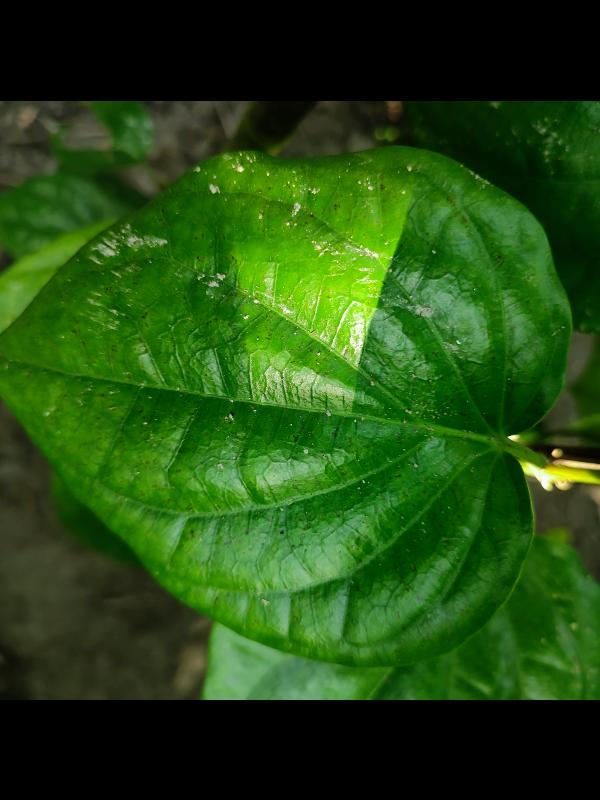
Label: Healthy_Leaf